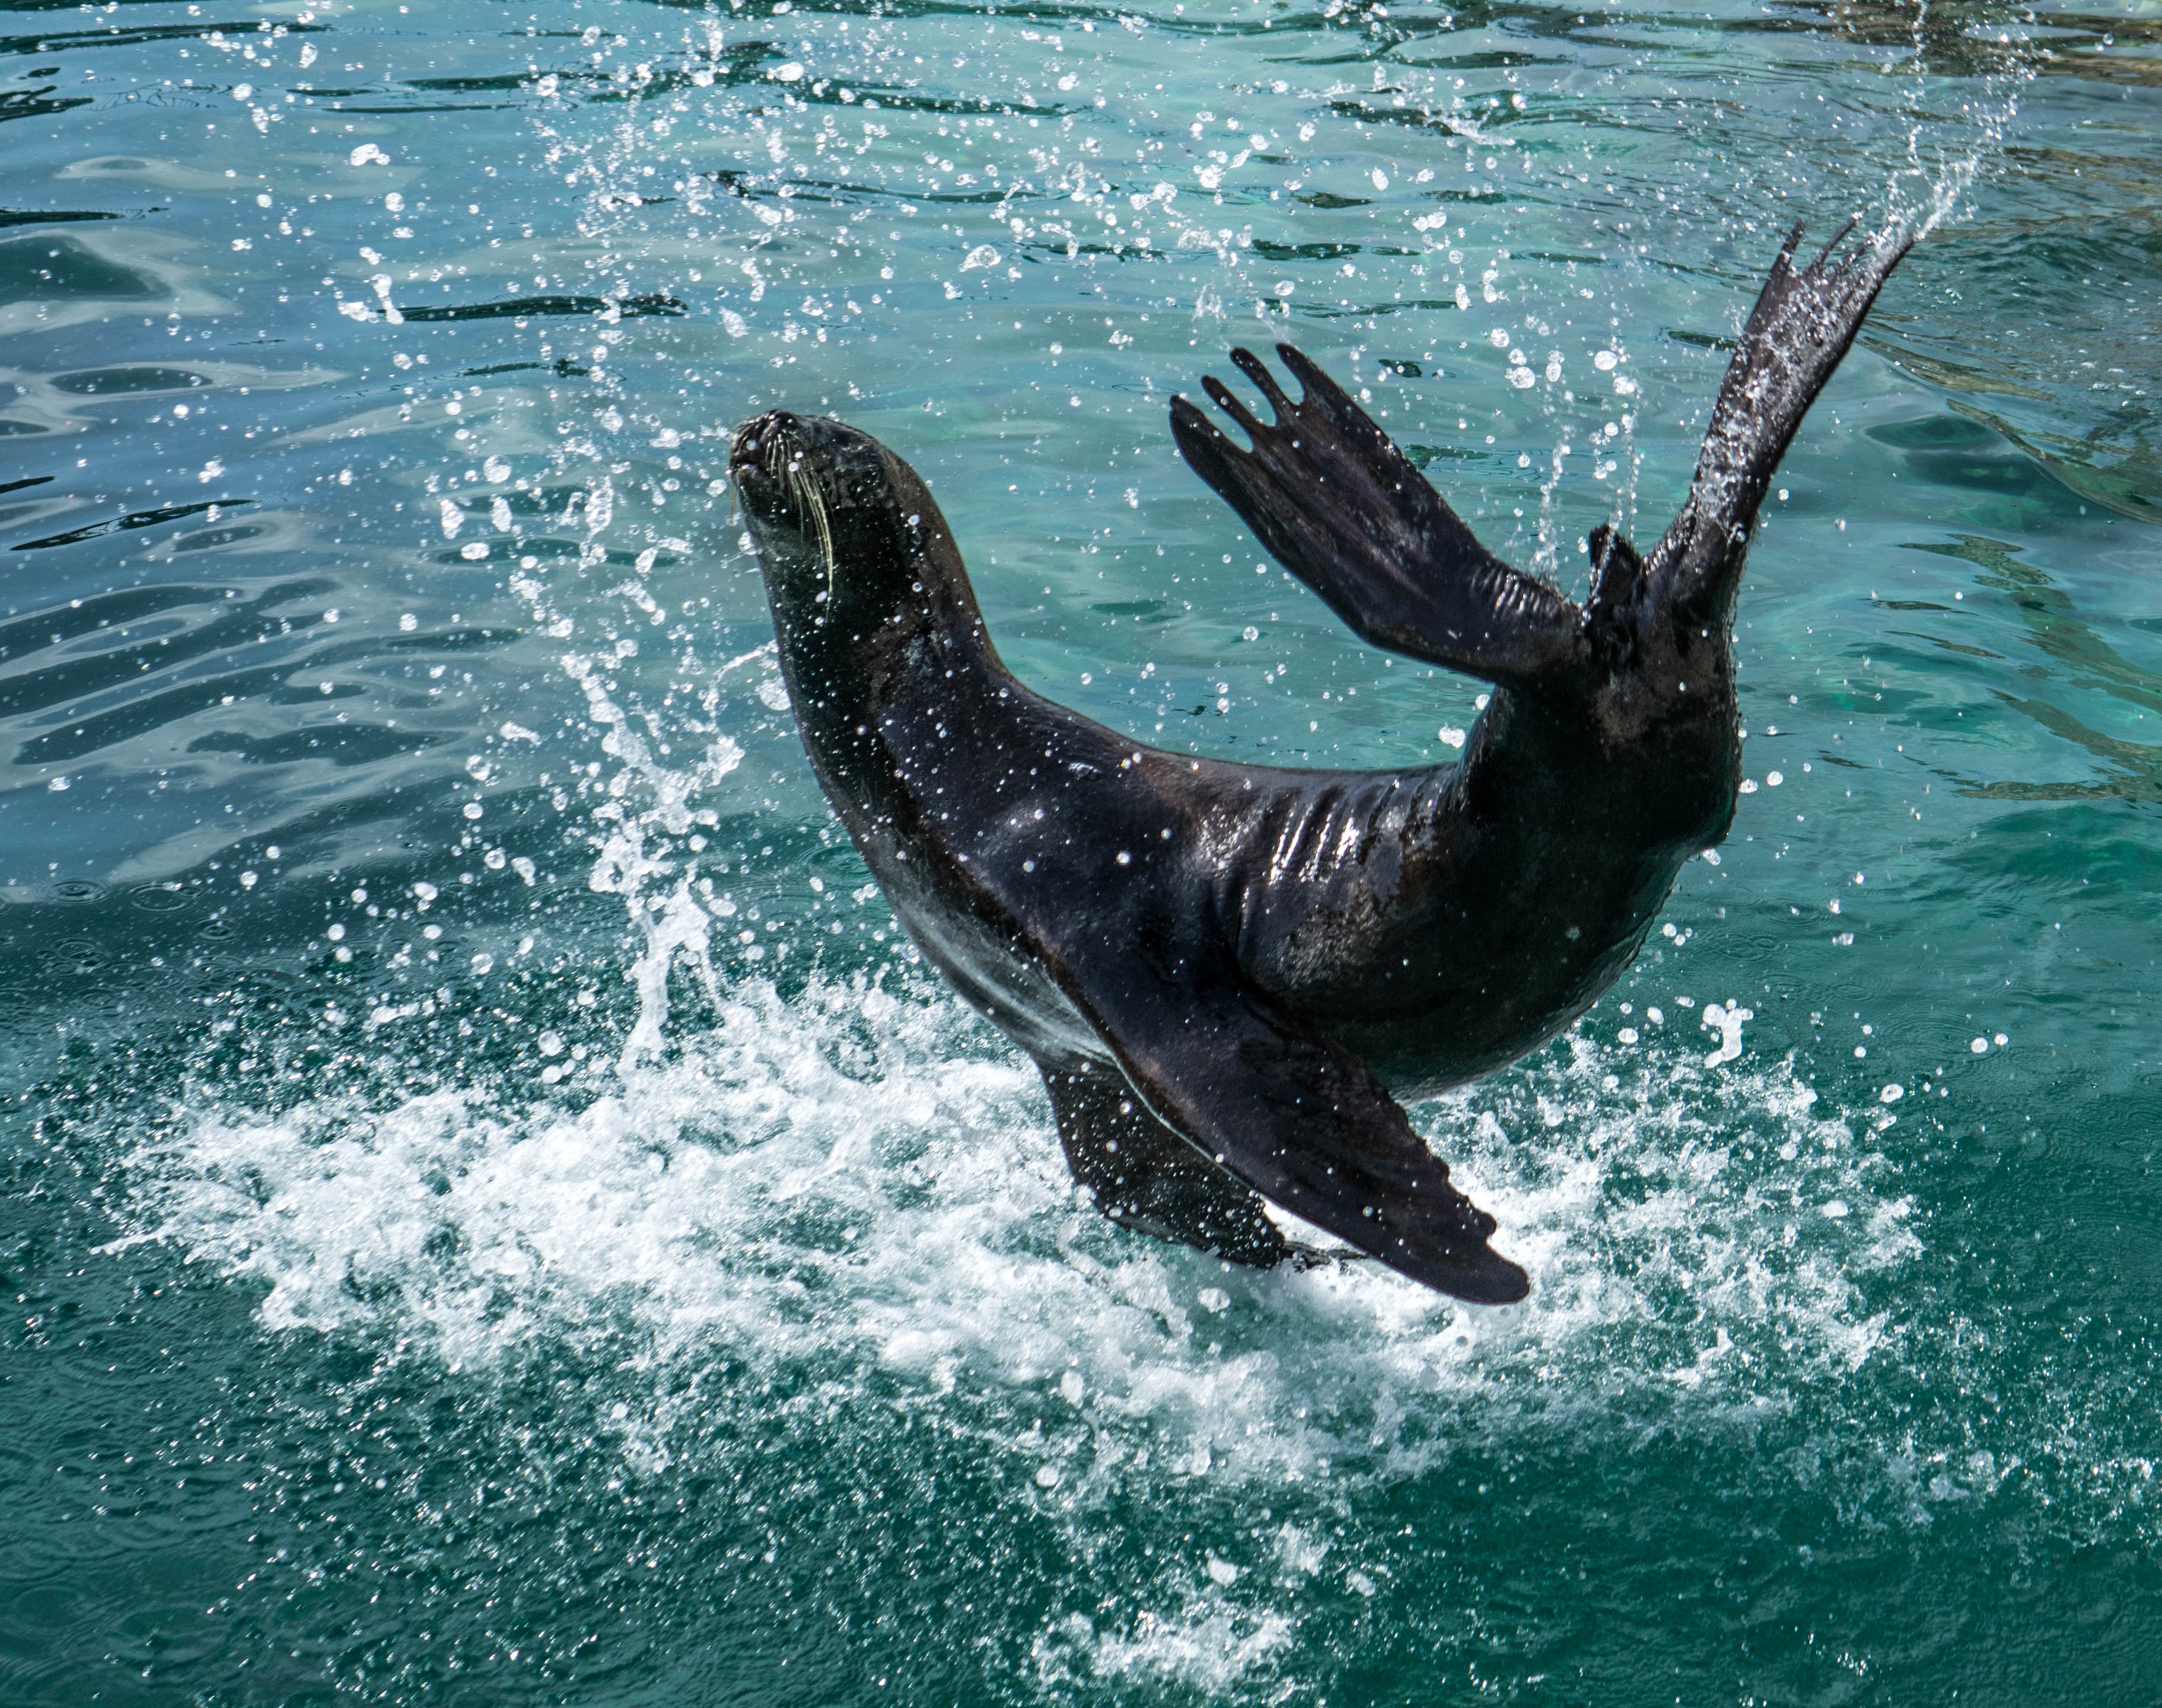
sea, ocean, wave, animal, jump, mammal, sea lion, humpback whale, performance, vertebrate, whale, dolphin, acrobat, entertainment, trick, stunt, marine mammal, killer whale, marine biology, whales dolphins and porpoises